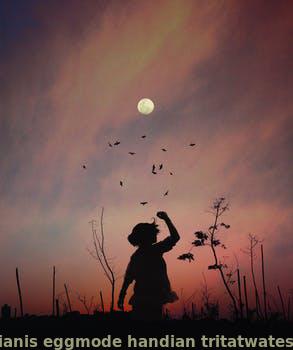
Label: Watermark